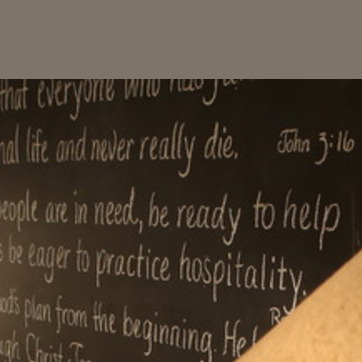
Material: other